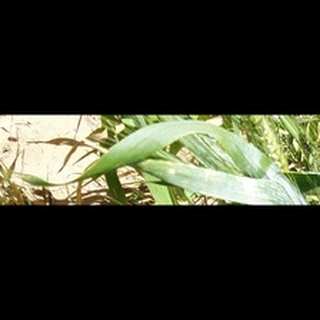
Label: healthy_wheat